Agnel Institute of Technology and Design

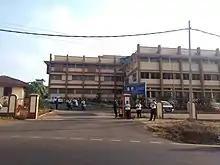
Agnel Institute of Technology and Design Building

AITD conducts an annual cultural event called Fusion of Art, Culture and Talent (FACT). It also conducts an annual industry-academia meet called "Colloquium". It has an Institution of Electronics and Telecommunication Engineers (IETE) students’ forum (ISF). It also has an active students' chapter of the Goa Technology Association (GTA).